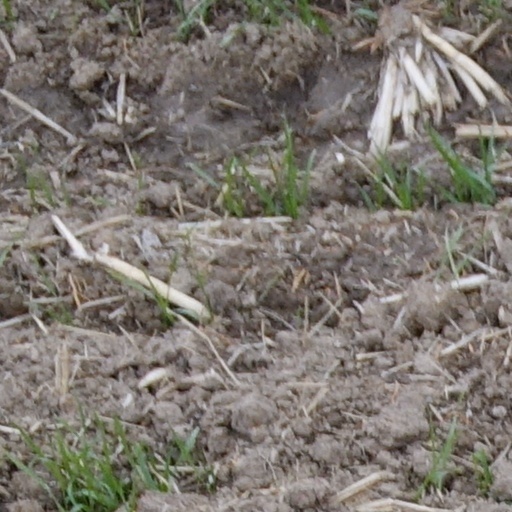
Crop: wheat